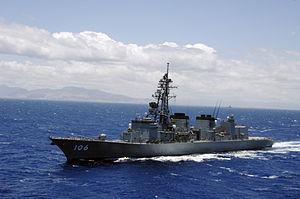
La classe Murasame est une classe de destroyers lance-missiles de la Force maritime d'autodéfense japonaise construite dans les années 1990 dans les chantiers navals de l’IHI Corporation.
Le JDS Samidare est un destroyer lance-missiles de classe Murasame de la Force maritime d'autodéfense japonaise.